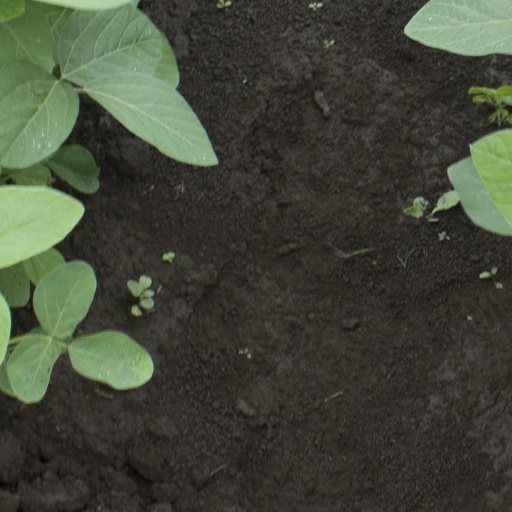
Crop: soybean